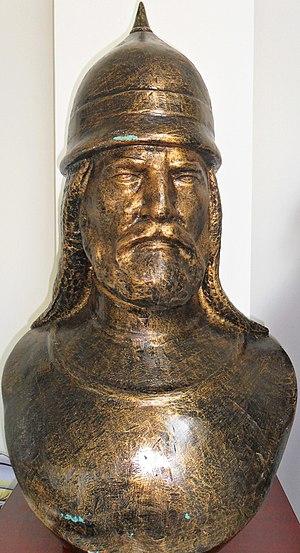
Zachas, aussi appelé Tzachas en grec byzantin Τζαχᾶς, Çaka Bey en turc ou Émir Tchaka de Smyrne, est un émir turc seldjoukide qui a régné sur un État indépendant basé à Izmir. Il est mort en 1093.